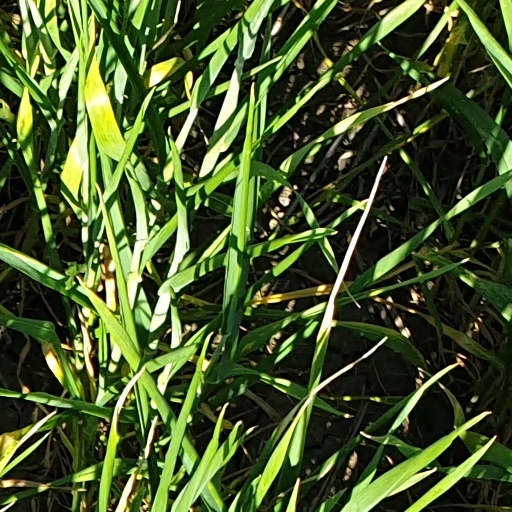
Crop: wheat